Department of Islamic Development Malaysia

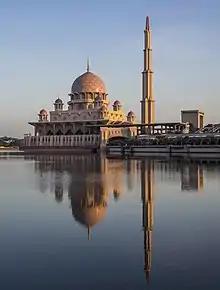
Putra Mosque in Putrajaya.

Since formation of JAKIM, 10 peoples was appointed in this position with currently lead by Sirajuddin Suhaimee.